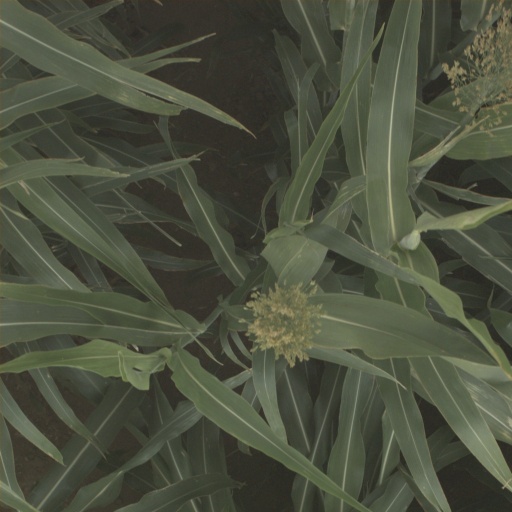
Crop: sorghum